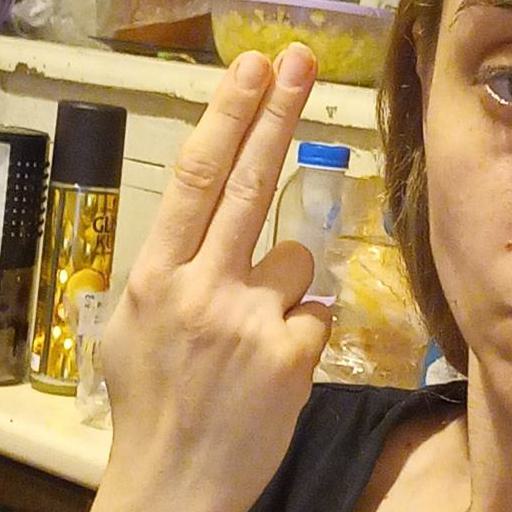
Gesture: two_up_inverted